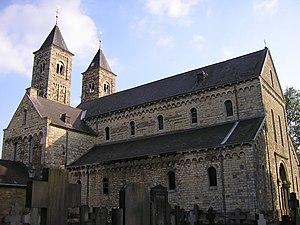
La basilique Saints-Wiro-Plechelm-et-Otger de la ville néerlandaise de Sint-Odiliënberg, dans la province de Limbourg et la commune de Roerdalen, est une ancienne abbatiale du VIIIᵉ siècle de style roman, élevée en basilique par l’Église catholique romaine en 1957.